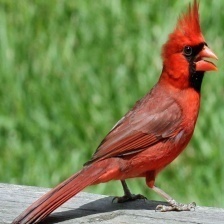
Species: NORTHERN CARDINAL
Scientific name: CARDINALIS CARDINALIS